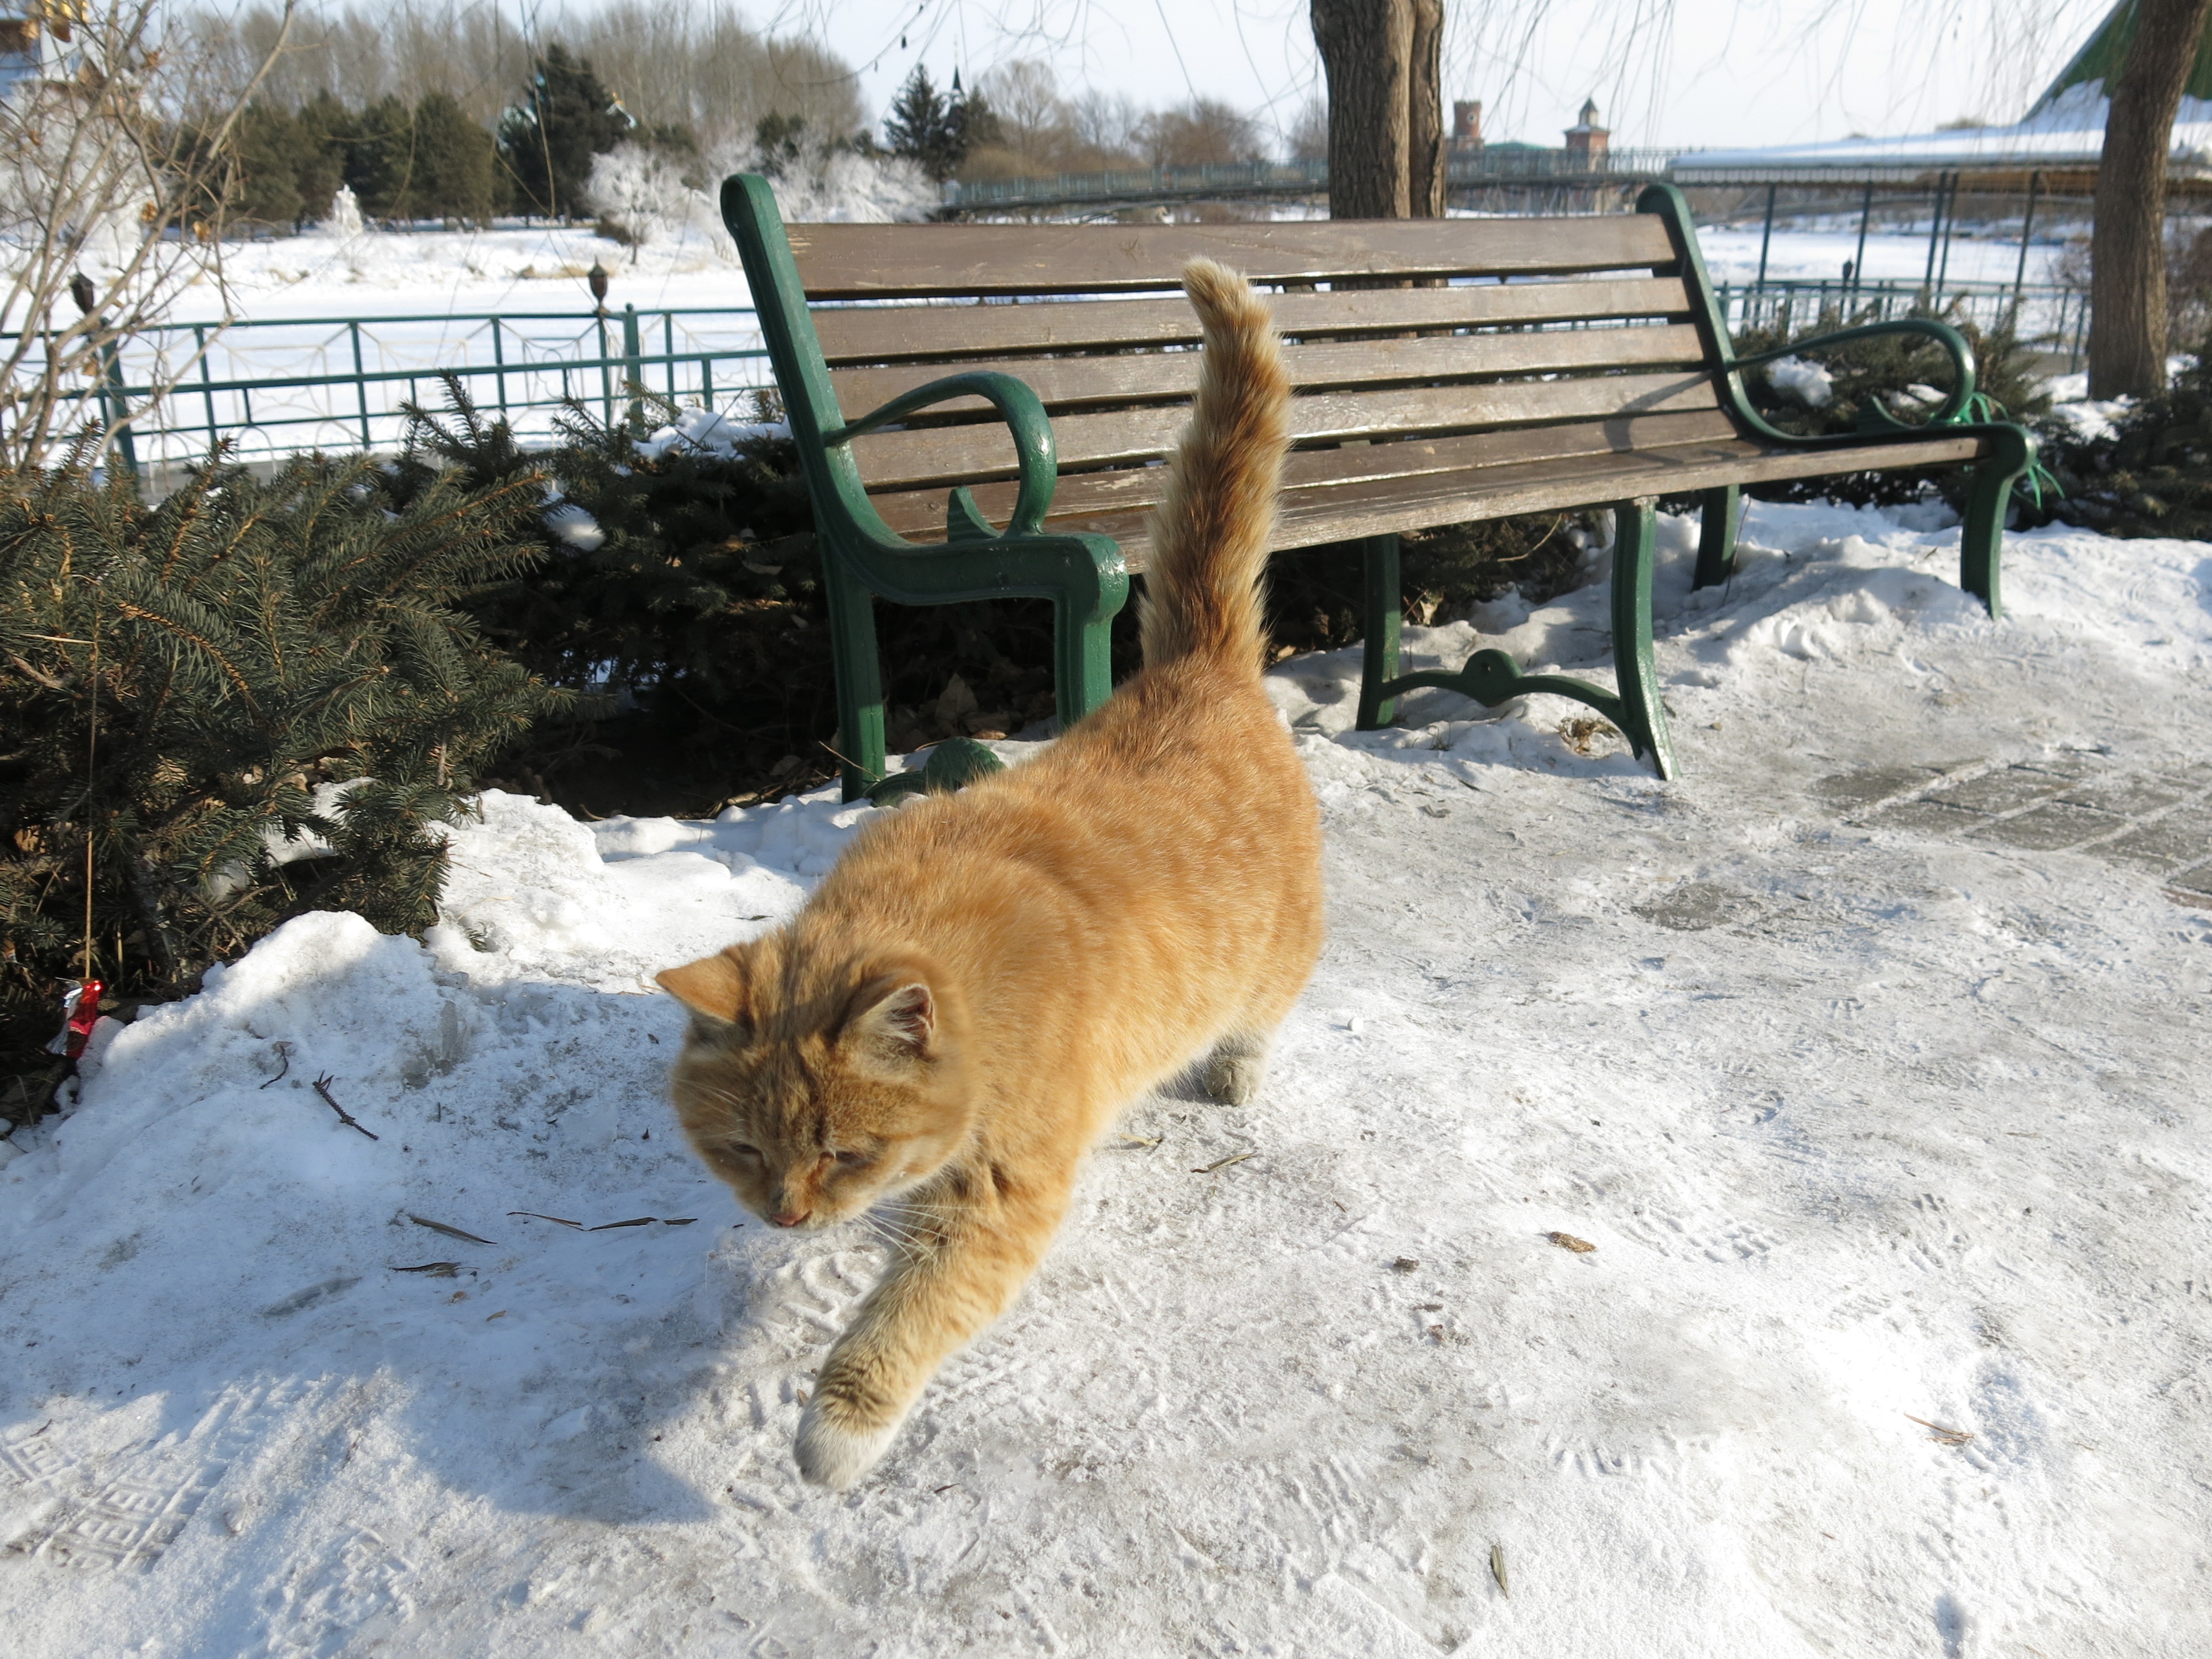
snow, chair, cat, mammal, vertebrate, small to medium sized cats, cat like mammal, dog breed group